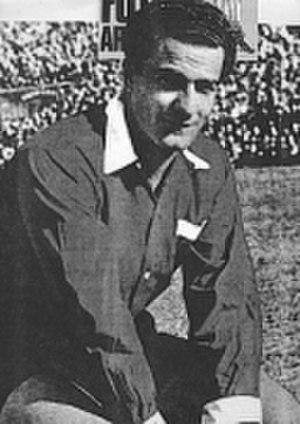
Ernesto Grillo est un footballeur argentin né le 1ᵉʳ octobre 1929 à Buenos Aires et mort le 18 juin 1998. Milieu de terrain, il était surnommé El Pelado et Coco.